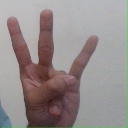
अक्षर: क्ष